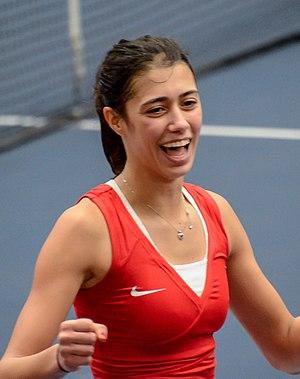
Olga Danilović, née le 23 janvier 2001 à Belgrade, est une joueuse de tennis professionnelle serbe, professionnelle depuis 2017. Elle est la fille du basketteur Predrag Danilović.